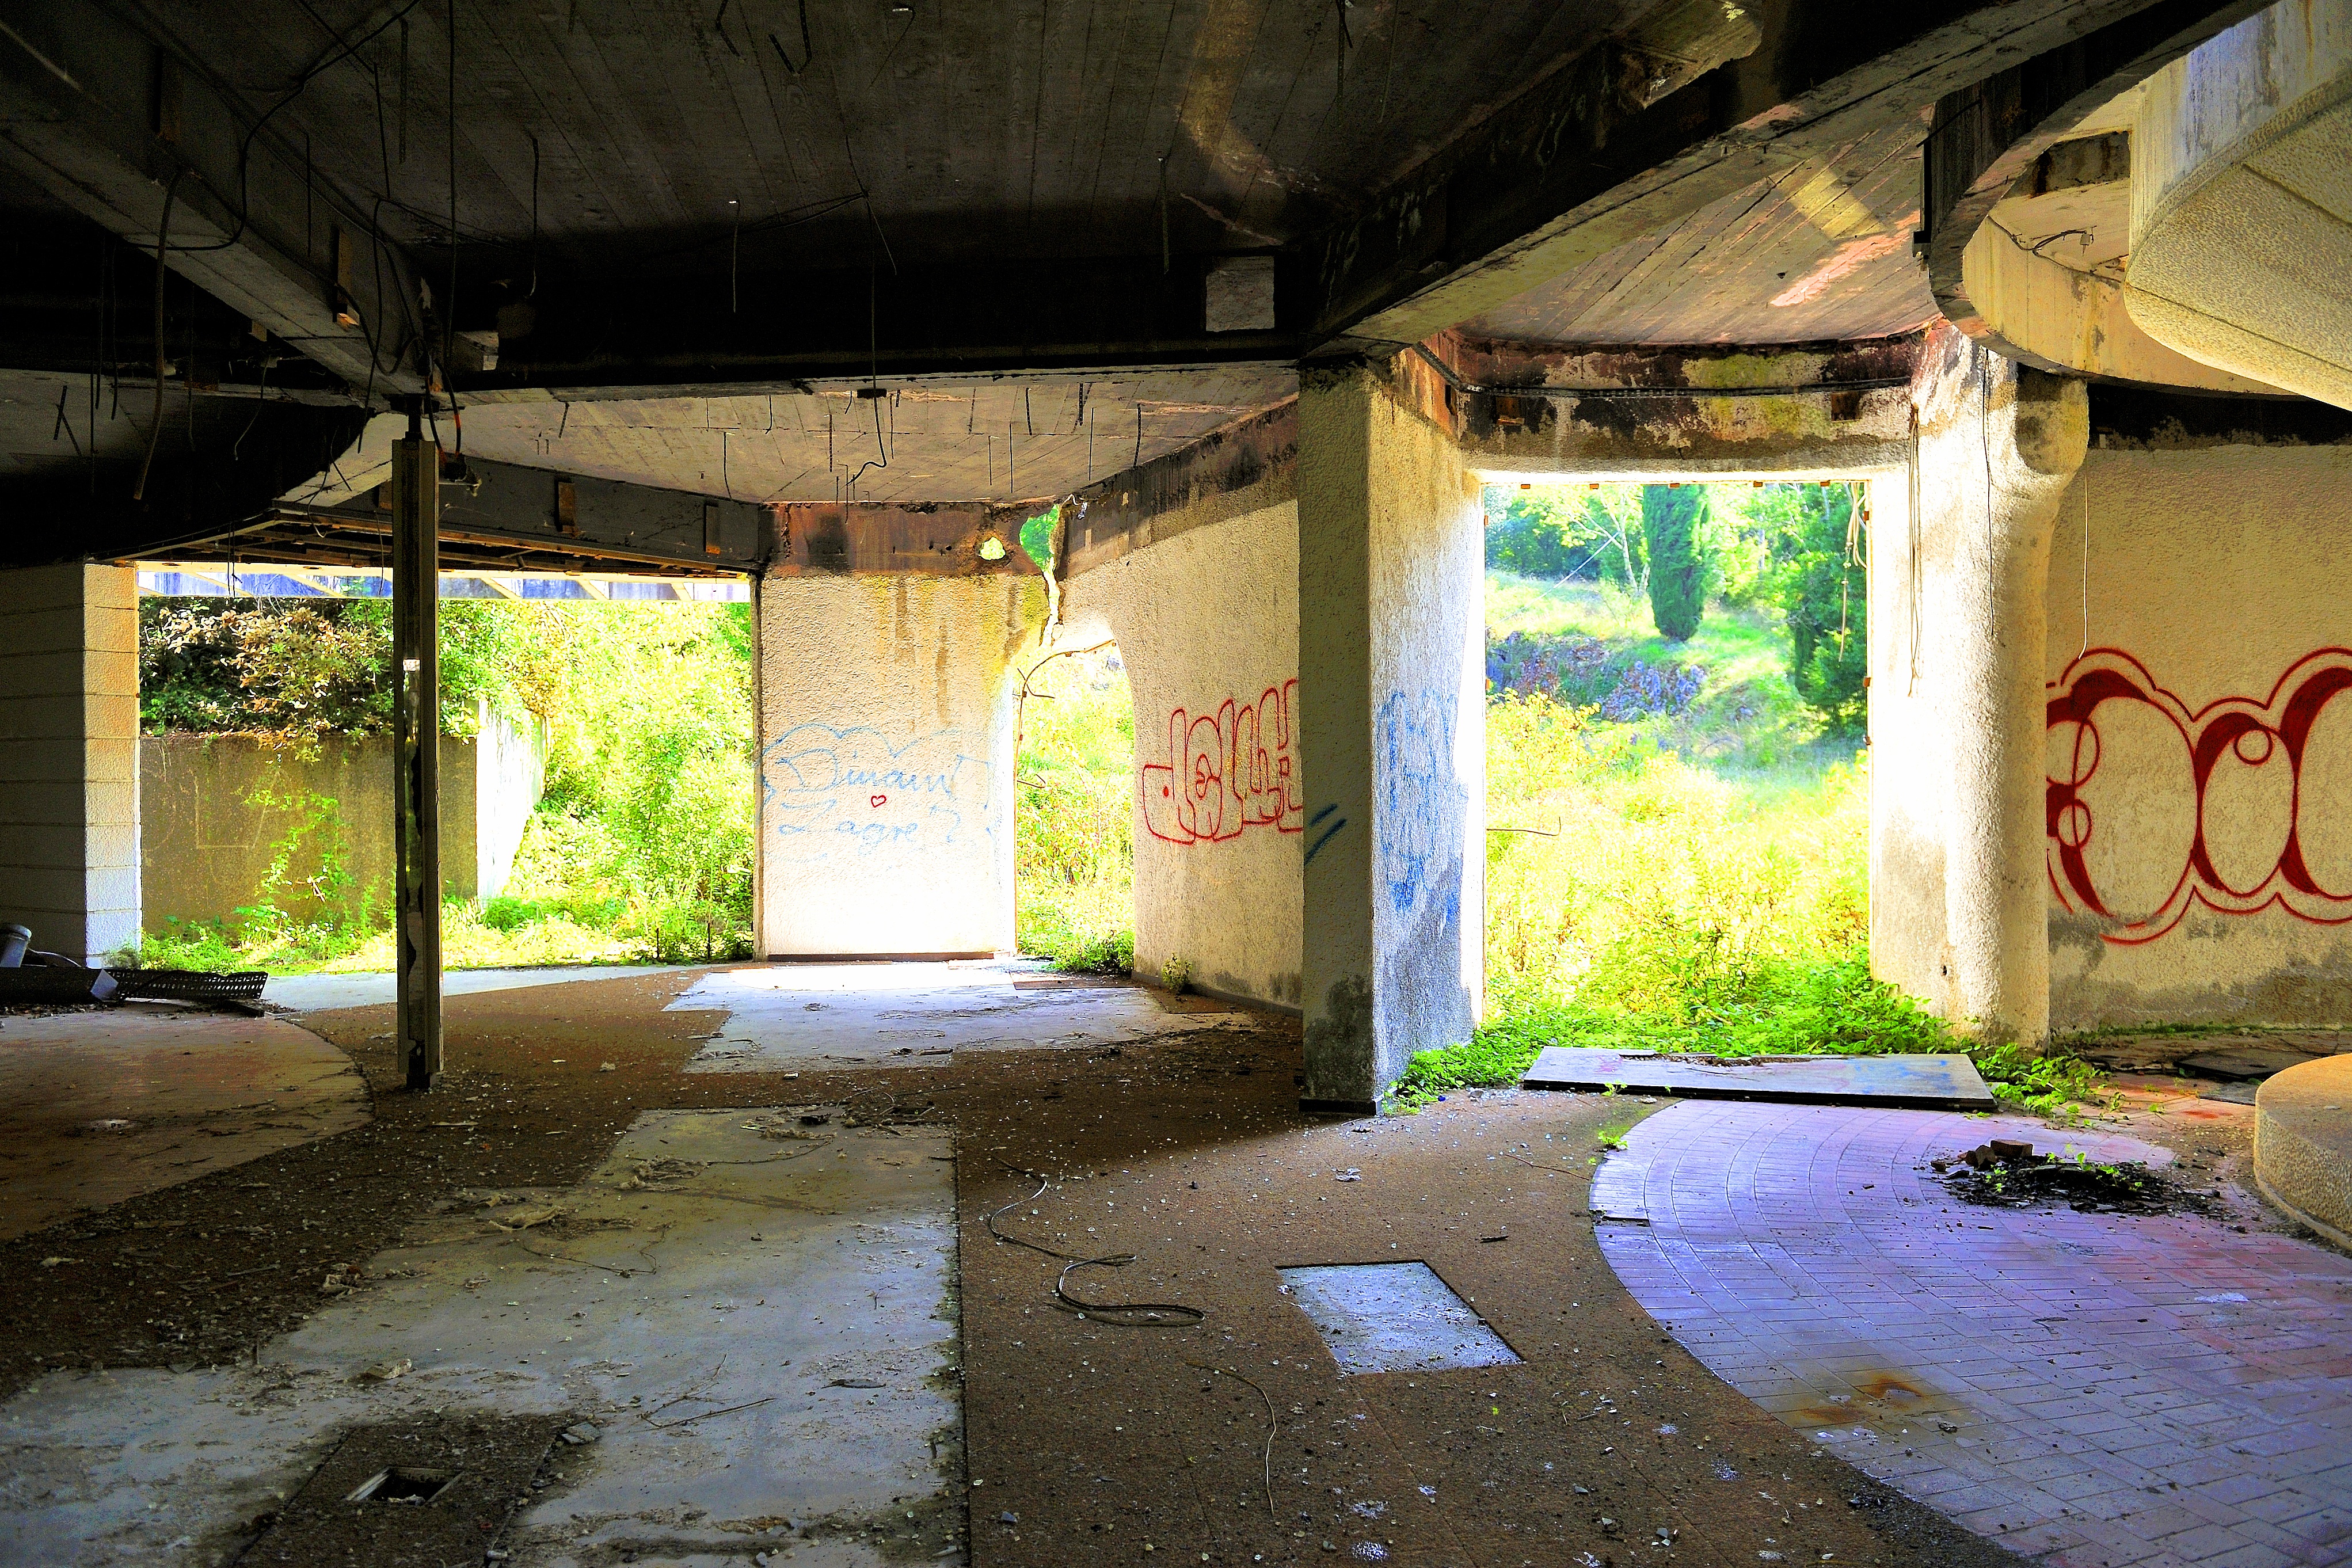
house, home, wall, color, ruin, interior design, art, croatia, estate, past, krk, malinska, urban area, hotel haludovo